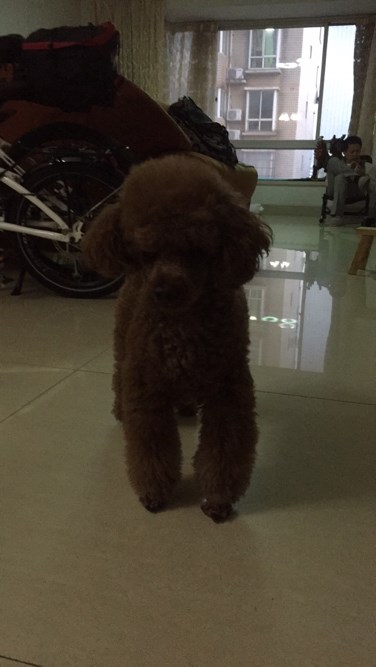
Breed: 2925-n000114-toy_poodle